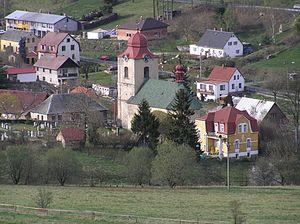
Jeřmanice est une commune du district et de la région de Liberec, en Tchéquie. Sa population s'élevait à 530 habitants en 2018.